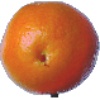
Label: Tangelo 1